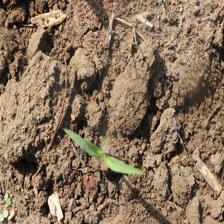
Label: Sorghum